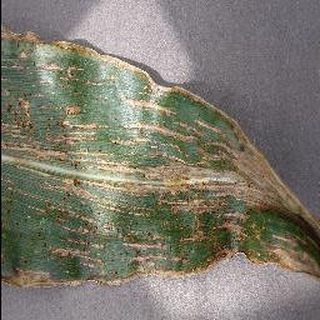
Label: corn_cercospora_leaf_spot